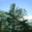
Label: pine_tree